Acton–Northolt line

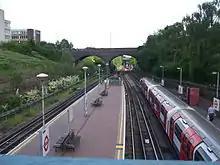
North Acton station in May 2008, looking east. Tracks from the left have been two of the NNML, two GWR freight and the two original Central line track beds. The bridge in the middle distance carries the North London Line.

These served the now demolished local Guinness plant, but were closed by the early 1990s. The sidings are currently used for aggregate trains supplying a Lafarge Tarmac depot.